Uniforms of the Italian Armed Forces

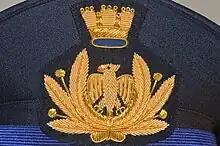
Peaked cap used

The uniforms of the Italian Armed Forces, at first, had symbolic meanings and later on, became more function and grade-based. During the Spedizione dei Mille (an event during the war for the Italian Unification, nationally called Risorgimento), where Giuseppe Garibaldi's volunteer troops unofficially helped the King of Savoy to conquer the Kingdom of the Two Sicilies, all of the troops wore red shirts, following the example of Garibaldi's Italian Legion that had fought in the Guerra Grande in South America. This earned the volunteer troops the nickname: the Camicie rosse. The first historical records of the actual Italian military uniform are dated back to the Statute conceded by the King (called Statuto Albertino) of the Royal Italian Army in 1861, the year of Italian Unification. The soldiers of the Royal Army dressed in green coloured uniforms with black boots and helmets. The black uniforms of Mussolini's militia, the Camicie Nere, is another symbolic army uniform in Italian history. Il Duce based these black uniforms on the uniforms of the Arditi, a special unit of the Italian Royal Army that fought in the First World War. During the World Wars, uniforms were prepared and manufactured in military factories. In 2000, the voluntary military service for women was started and female uniforms now represent 7% of all Italian military uniforms.